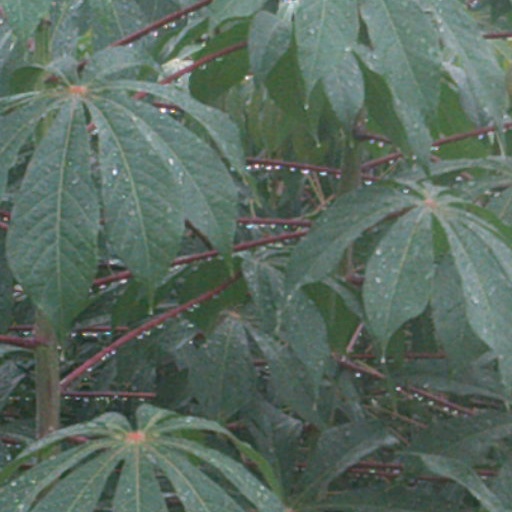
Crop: cassava